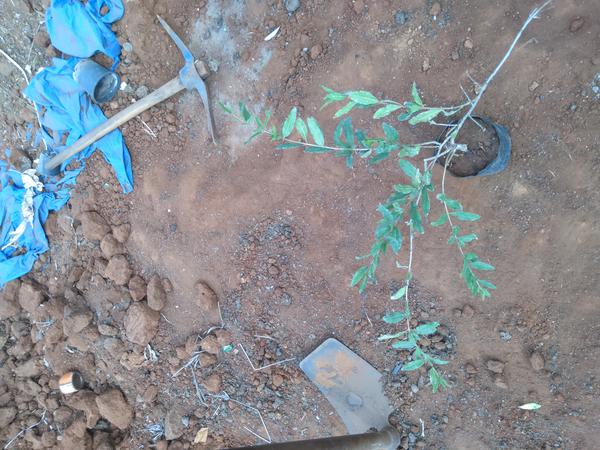
Plant: Pomegranate